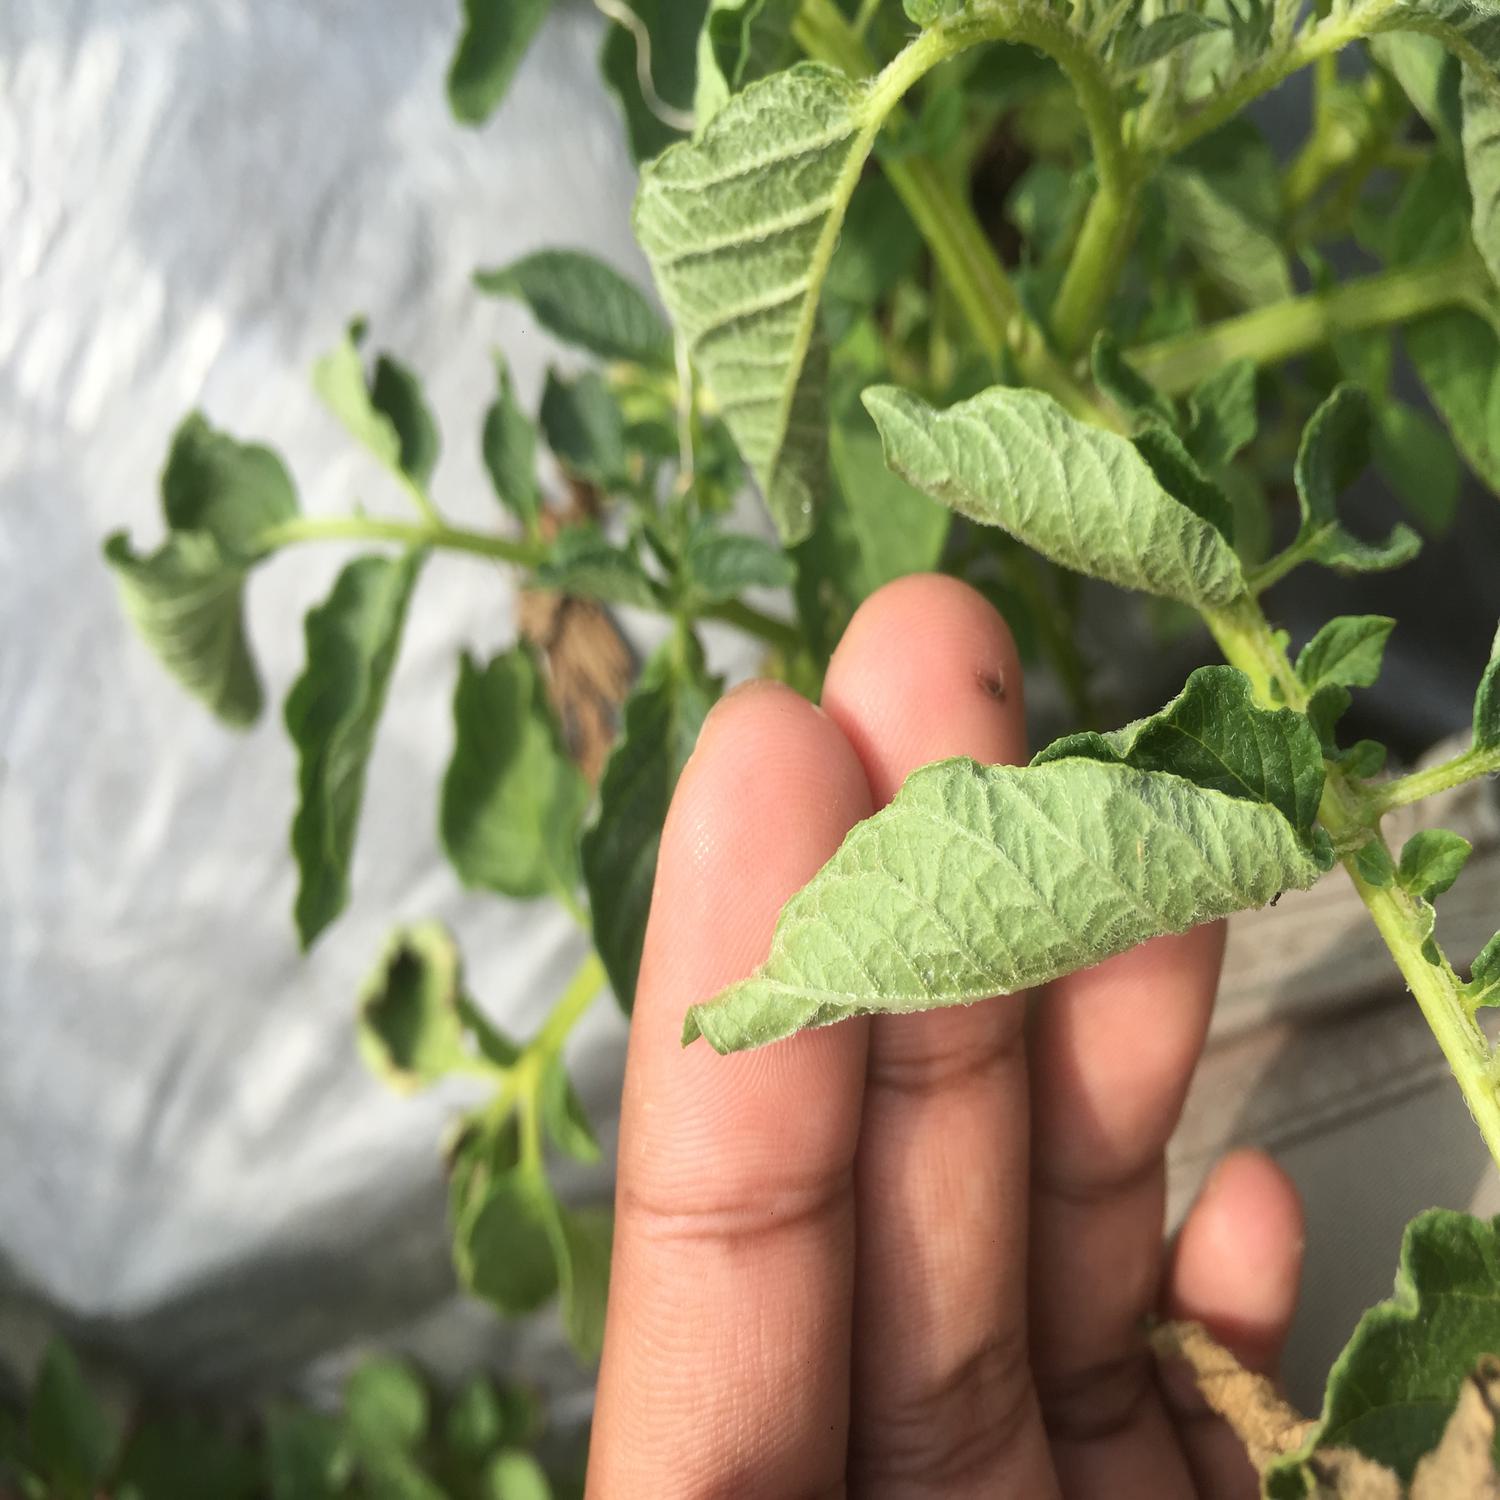
Etiqueta: Pudricion_Parda